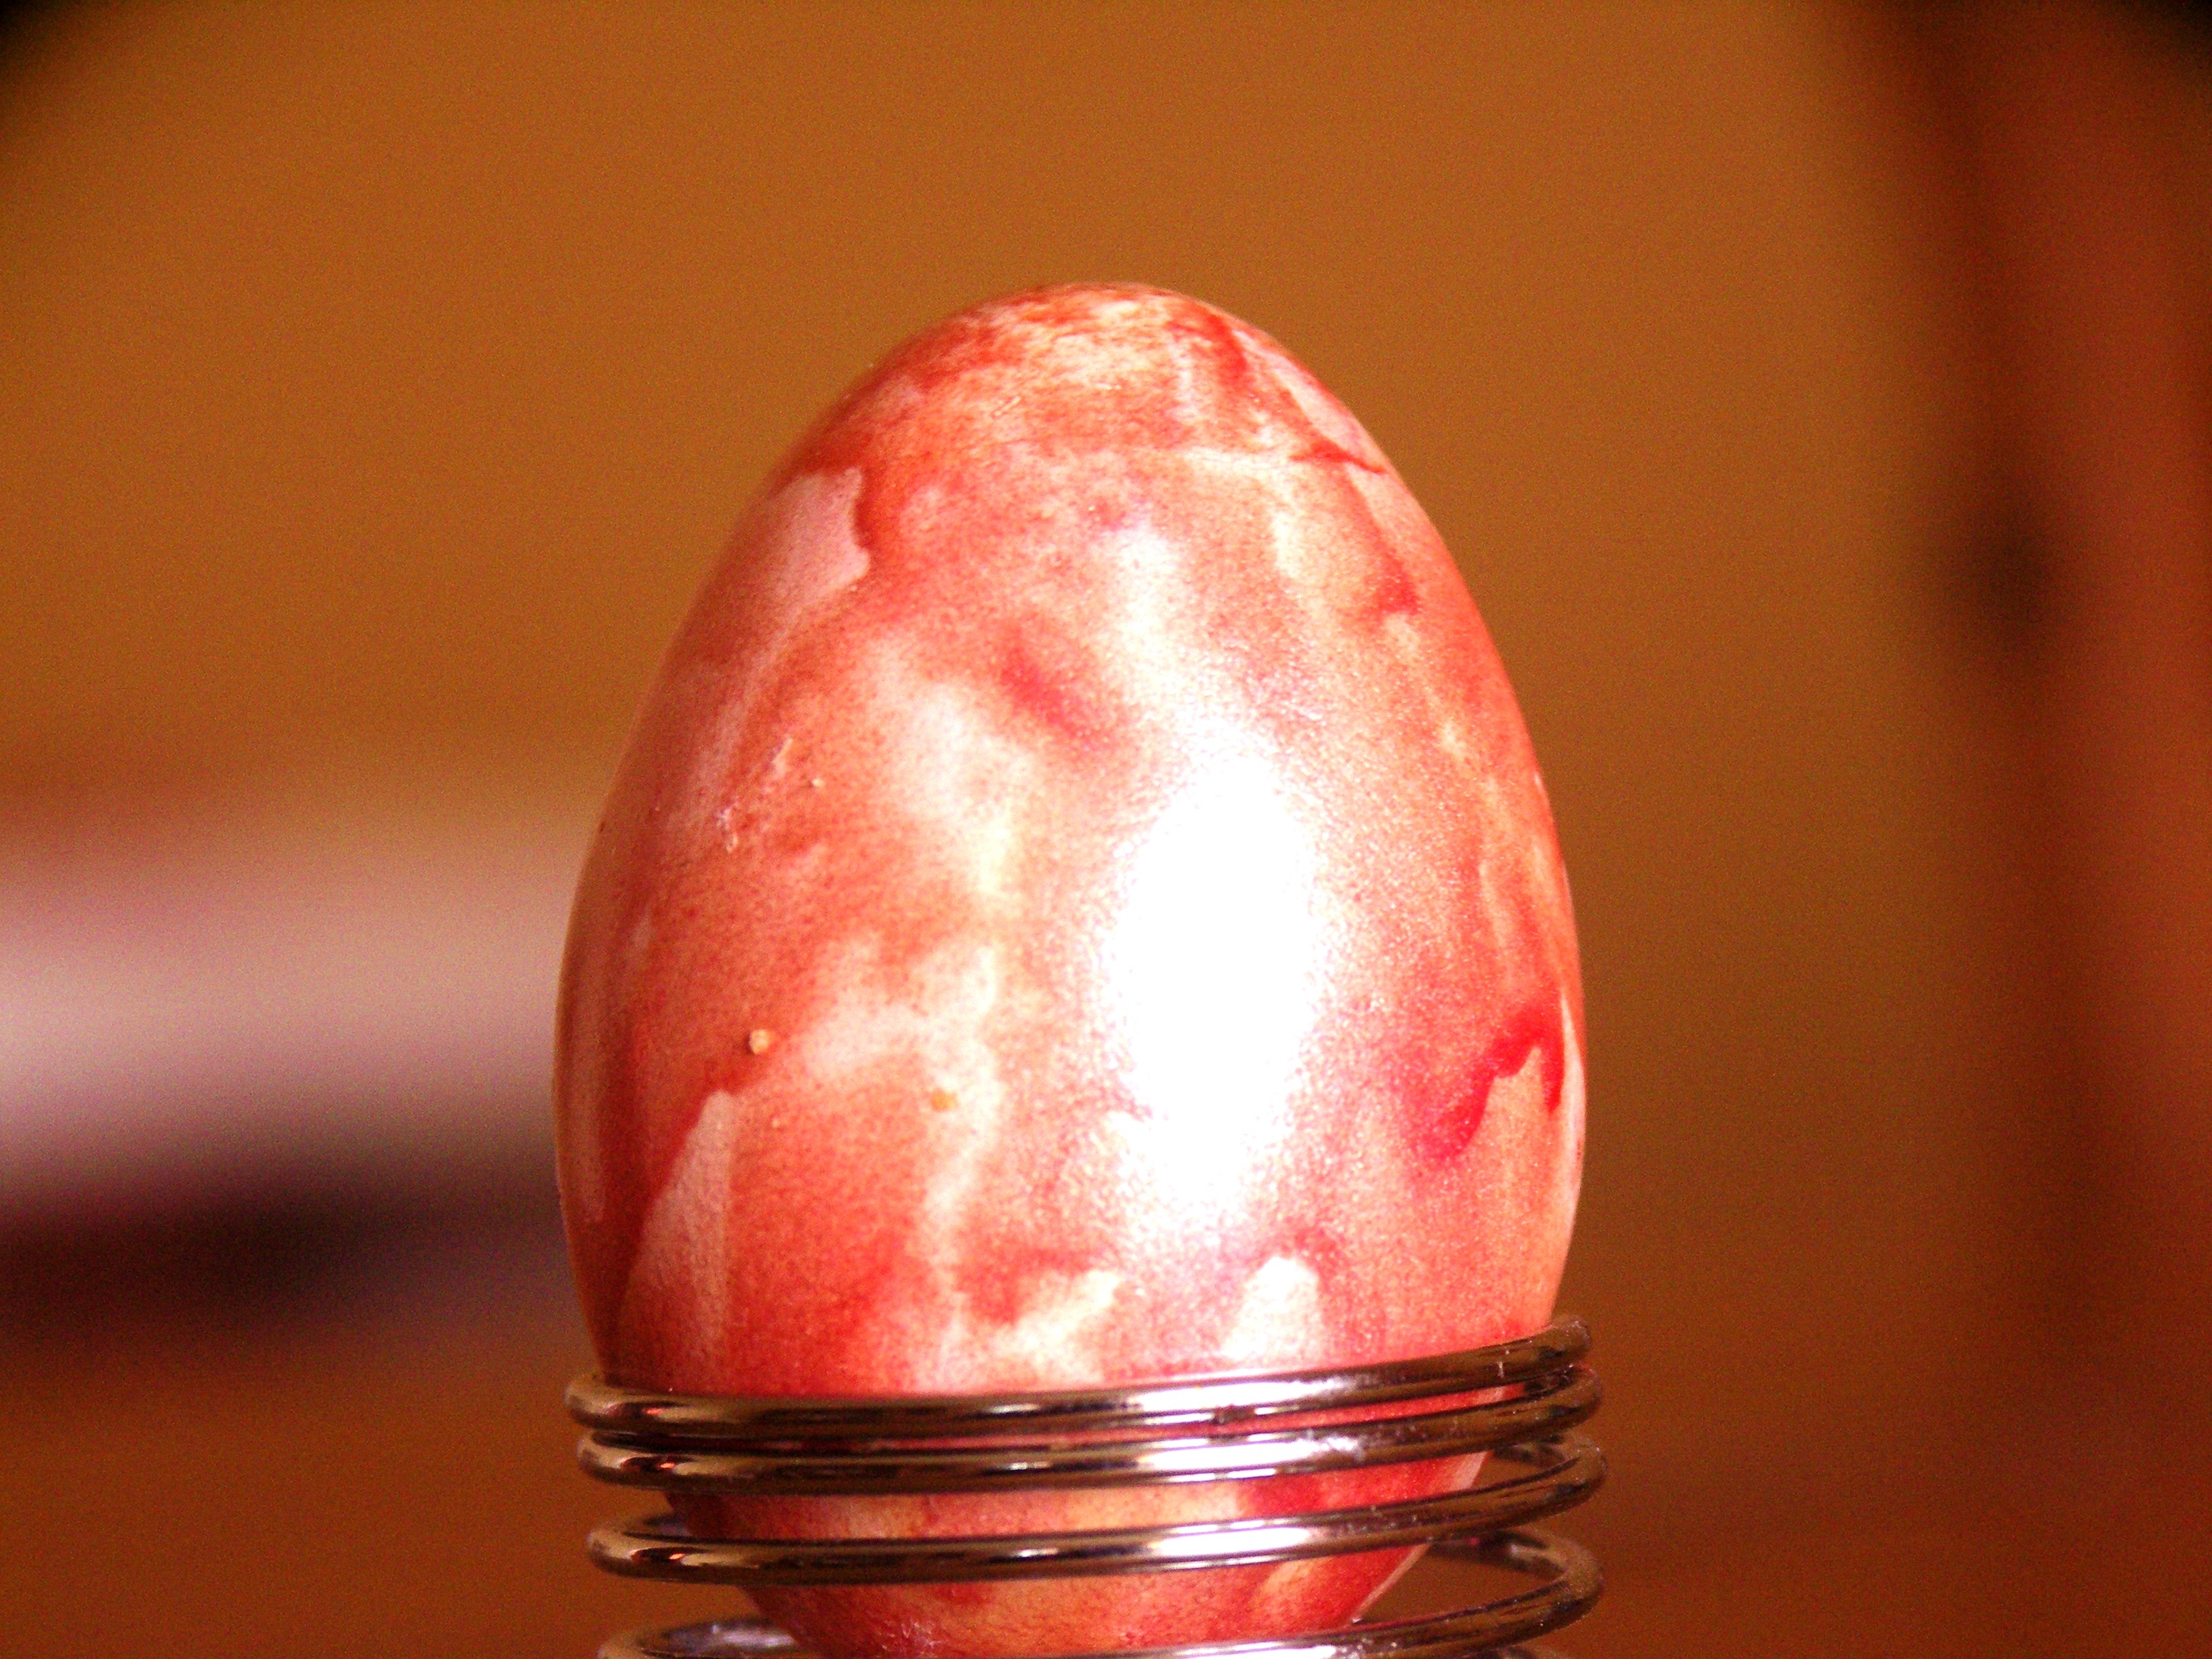
hand, finger, food, spring, red, produce, colorful, pink, lighting, nail, lip, egg, close up, easter, colored, macro photography, easter egg, painted egg